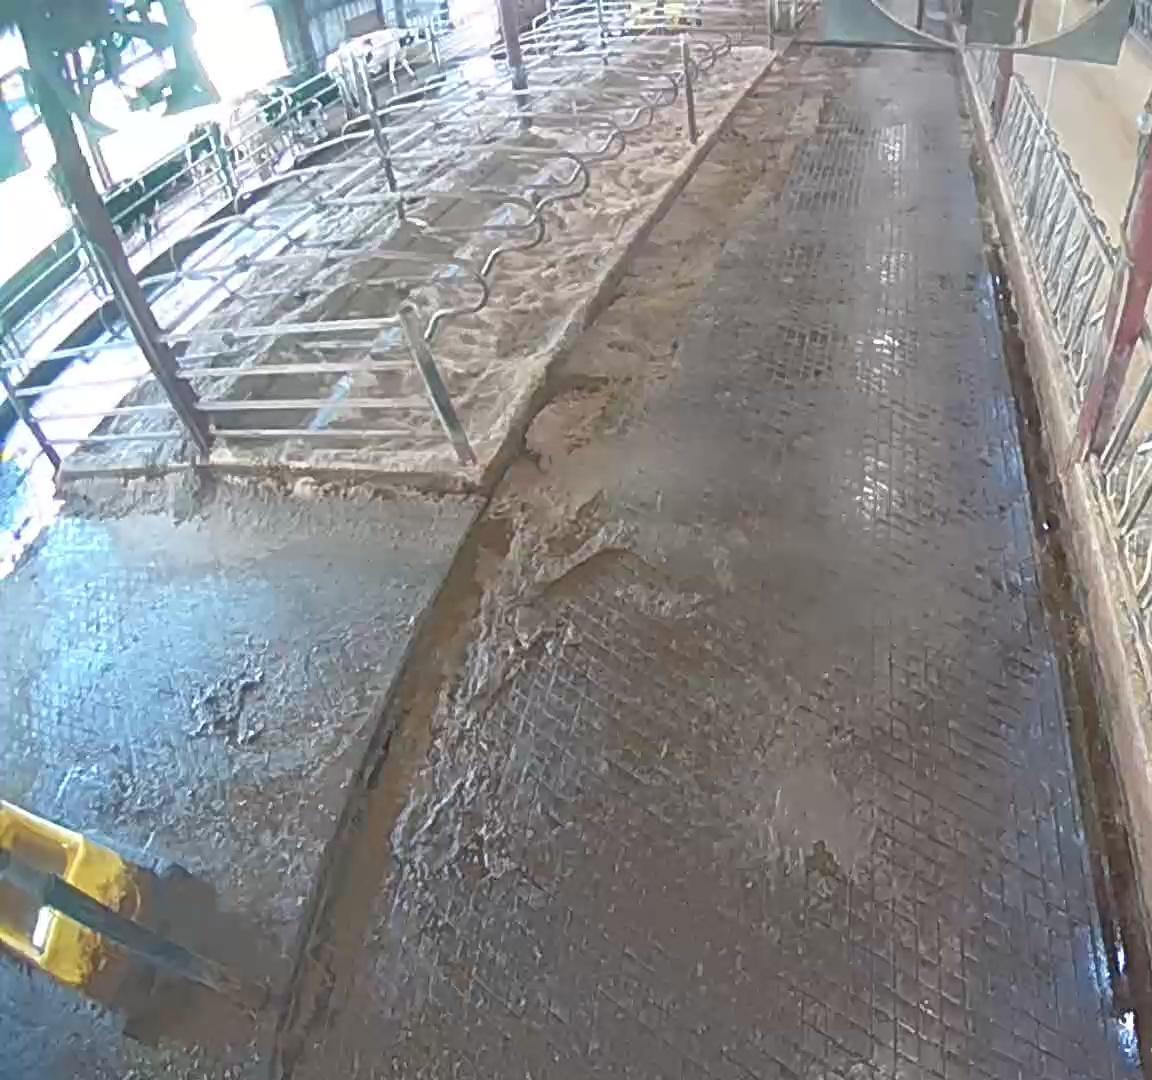
Number of cows: 3